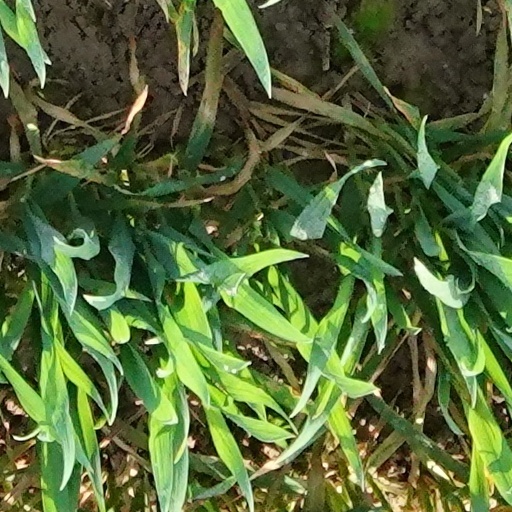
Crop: wheat